Dmitry Tursunov

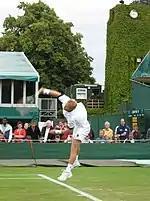
Serving at Wimbledon, 2007

At Wimbledon, Tursunov was beaten in four sets in the third round by Tommy Haas. Ironically, Haas was unable to go on and play his next game against Roger Federer due to an abdominal injury.